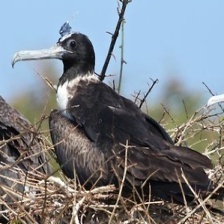
Species: FRIGATE
Scientific name: FREGATIDAE